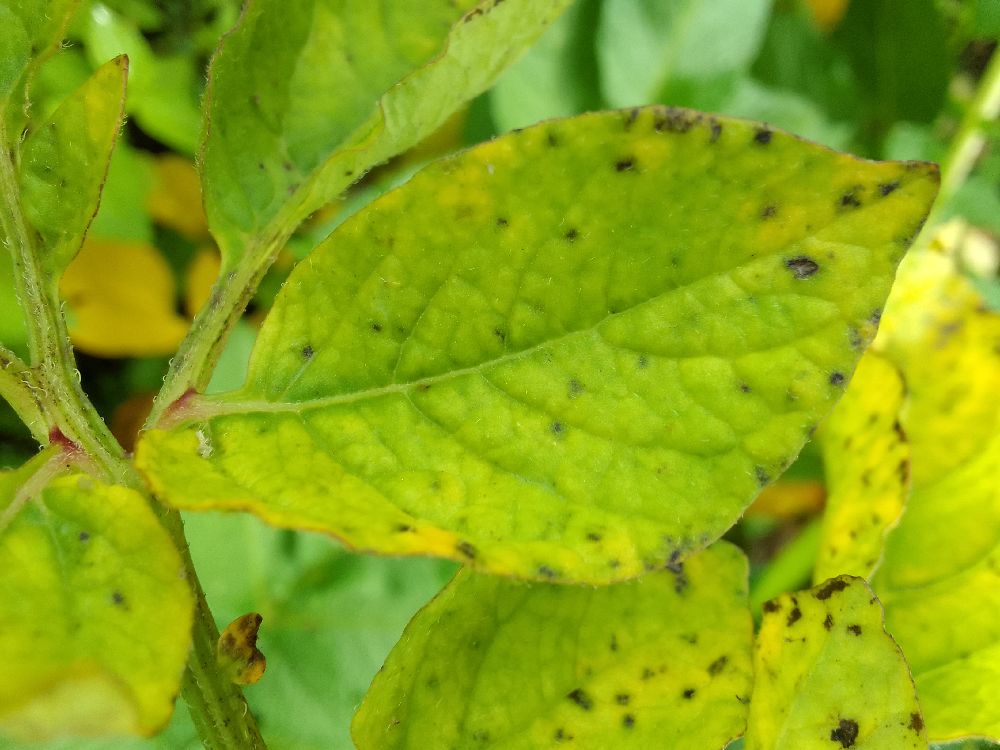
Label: Early blight